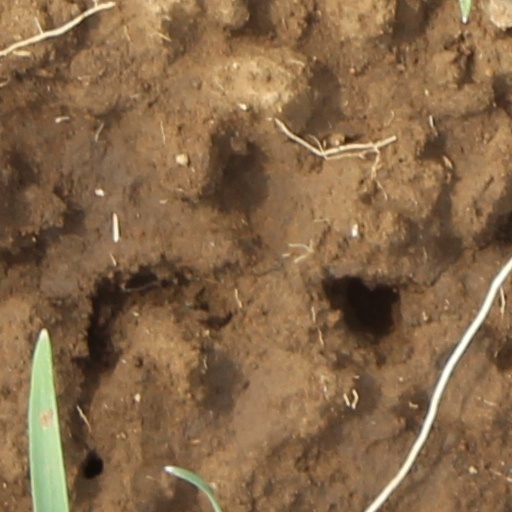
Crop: wheat